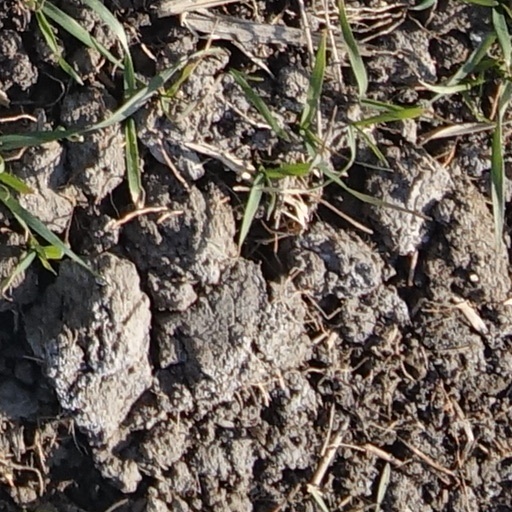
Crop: wheat